Andrew Handyside and Company

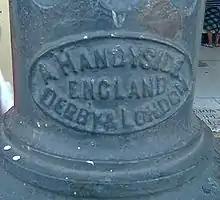
Foundry plate on a support column

Andrew Handyside and Company was an iron founder in Derby, England, in the nineteenth century.